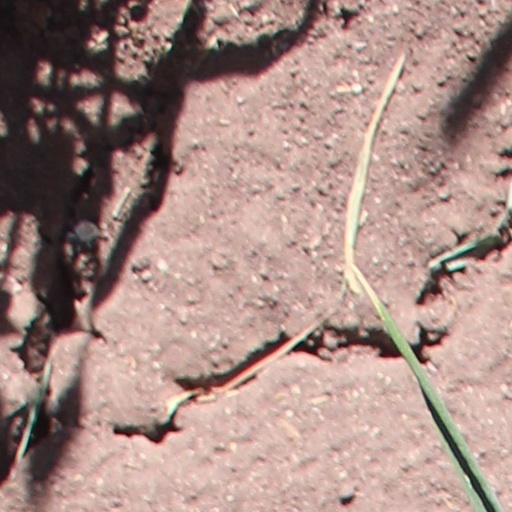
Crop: wheat